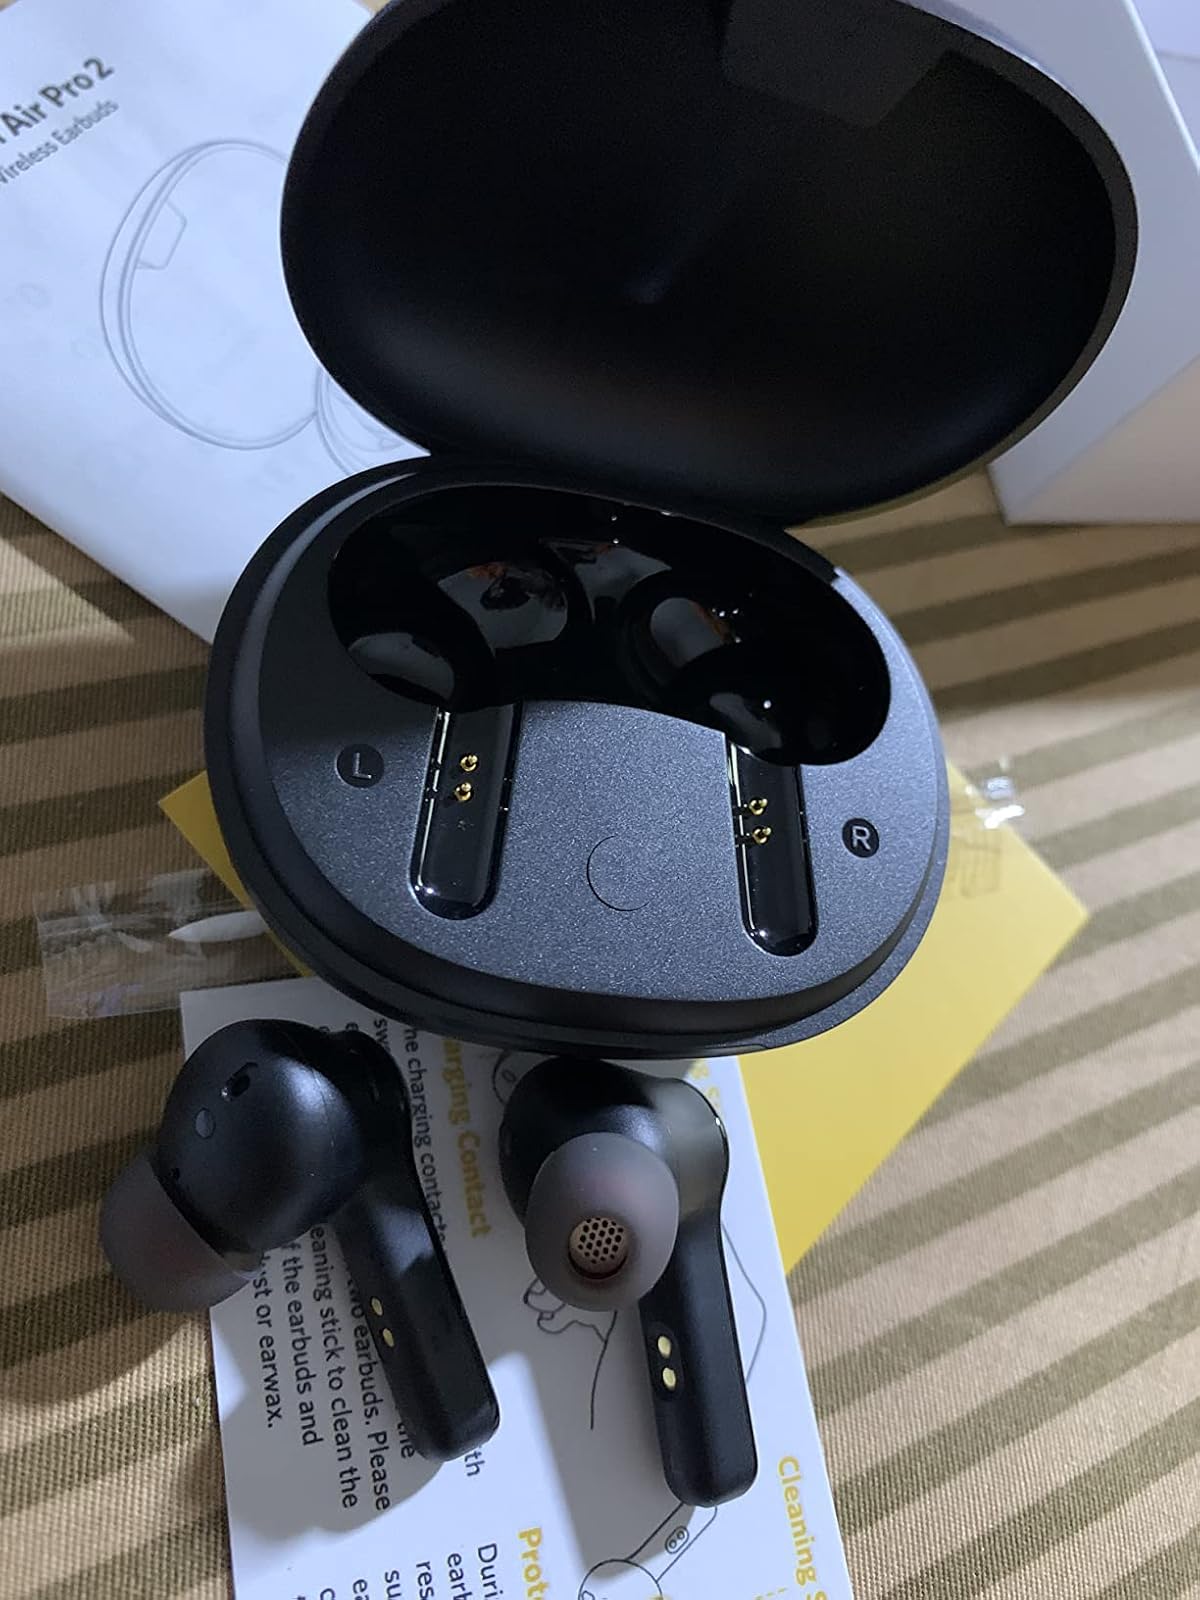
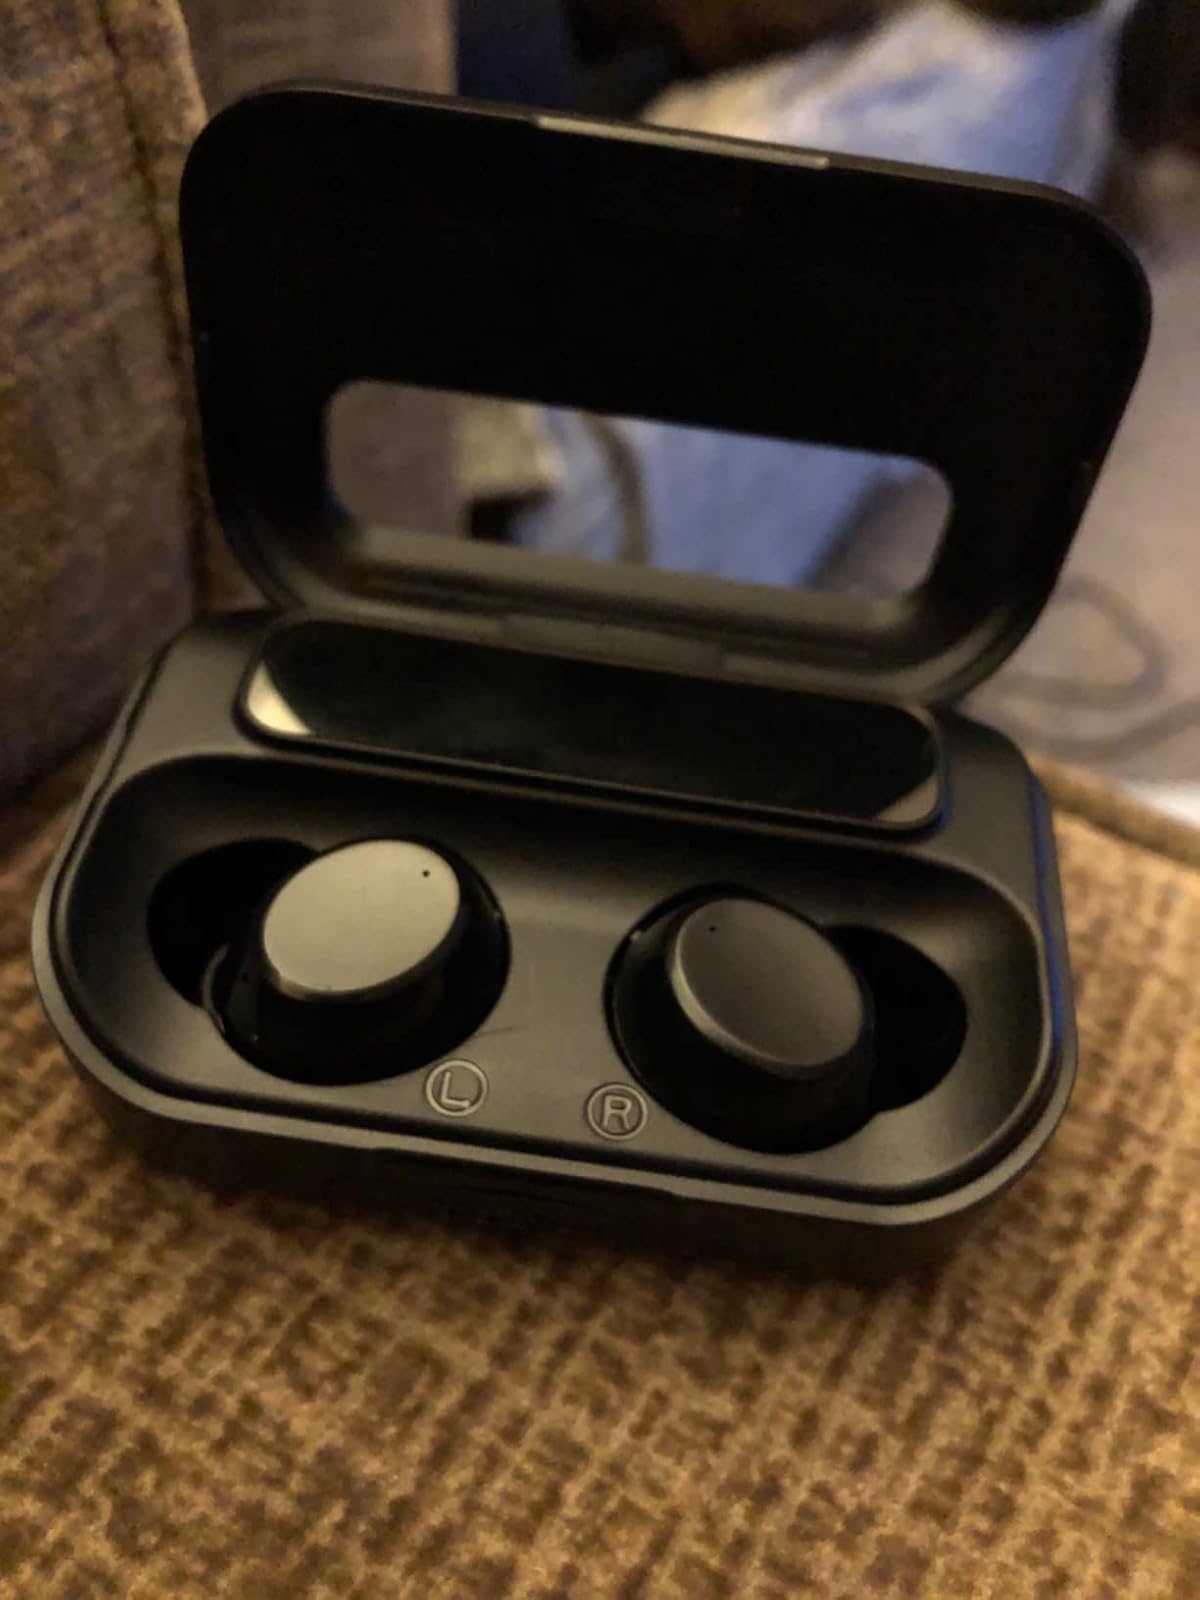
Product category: earbuds
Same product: no